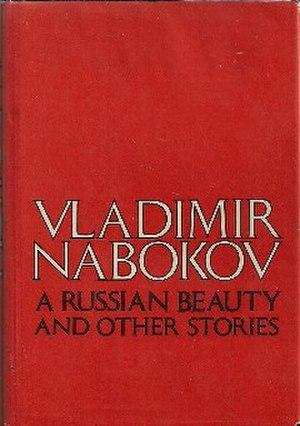
Une beauté russe est une courte nouvelle de Vladimir Nabokov.